2017 All-Ireland Senior Football Championship final

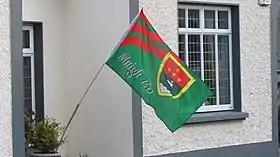
A Mayo flag flying on the day of the 2017 All-Ireland SFC final

On 4 September, Cavan's Joe McQuillan was confirmed as the referee for the final. It was McQuilllan's third All Ireland final having previously been in charge in 2011 and 2013. Cork's Conor Lane was the standby referee, the other linesman was Padraig O’Sullivan from Kerry and the Sideline official was Niall Cullen.